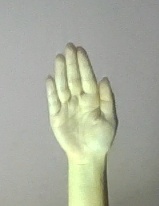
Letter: seen